Battle of al-Bab

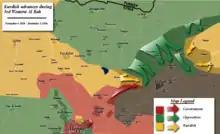
Map of the battle up to December 1

Between 6 and 14 November 2016, the rebels captured 36 villages, putting them within two kilometers of al-Bab. Meanwhile, the Syrian Democratic Forces captured seven villages east of al-Bab in an attempt to besiege the town of Arima.